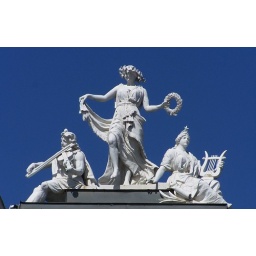
The white against the blue looks good, I think.